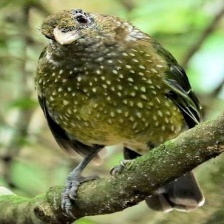
Species: SPOTTED CATBIRD
Scientific name: AILUROEDUS MACULOSUS